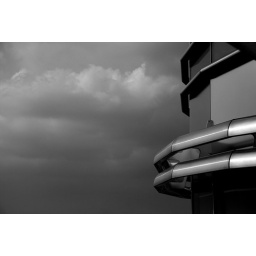
petronas twin towers tower 2 around 5pm Friday....